Persian shearwater

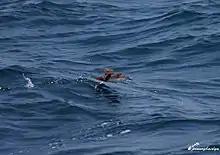
Persian shearwater taking flight off Goa Coast

After breeding, the northern subspecies ranges from the southern Red Sea, the Gulf of Aden and the Somali coast across the south of the Arabian Peninsula to the Gulf of Oman, Pakistan and western India. The southern subspecies stays in the area around the Comoros and the Tanzanian and northern Mozambican coast.